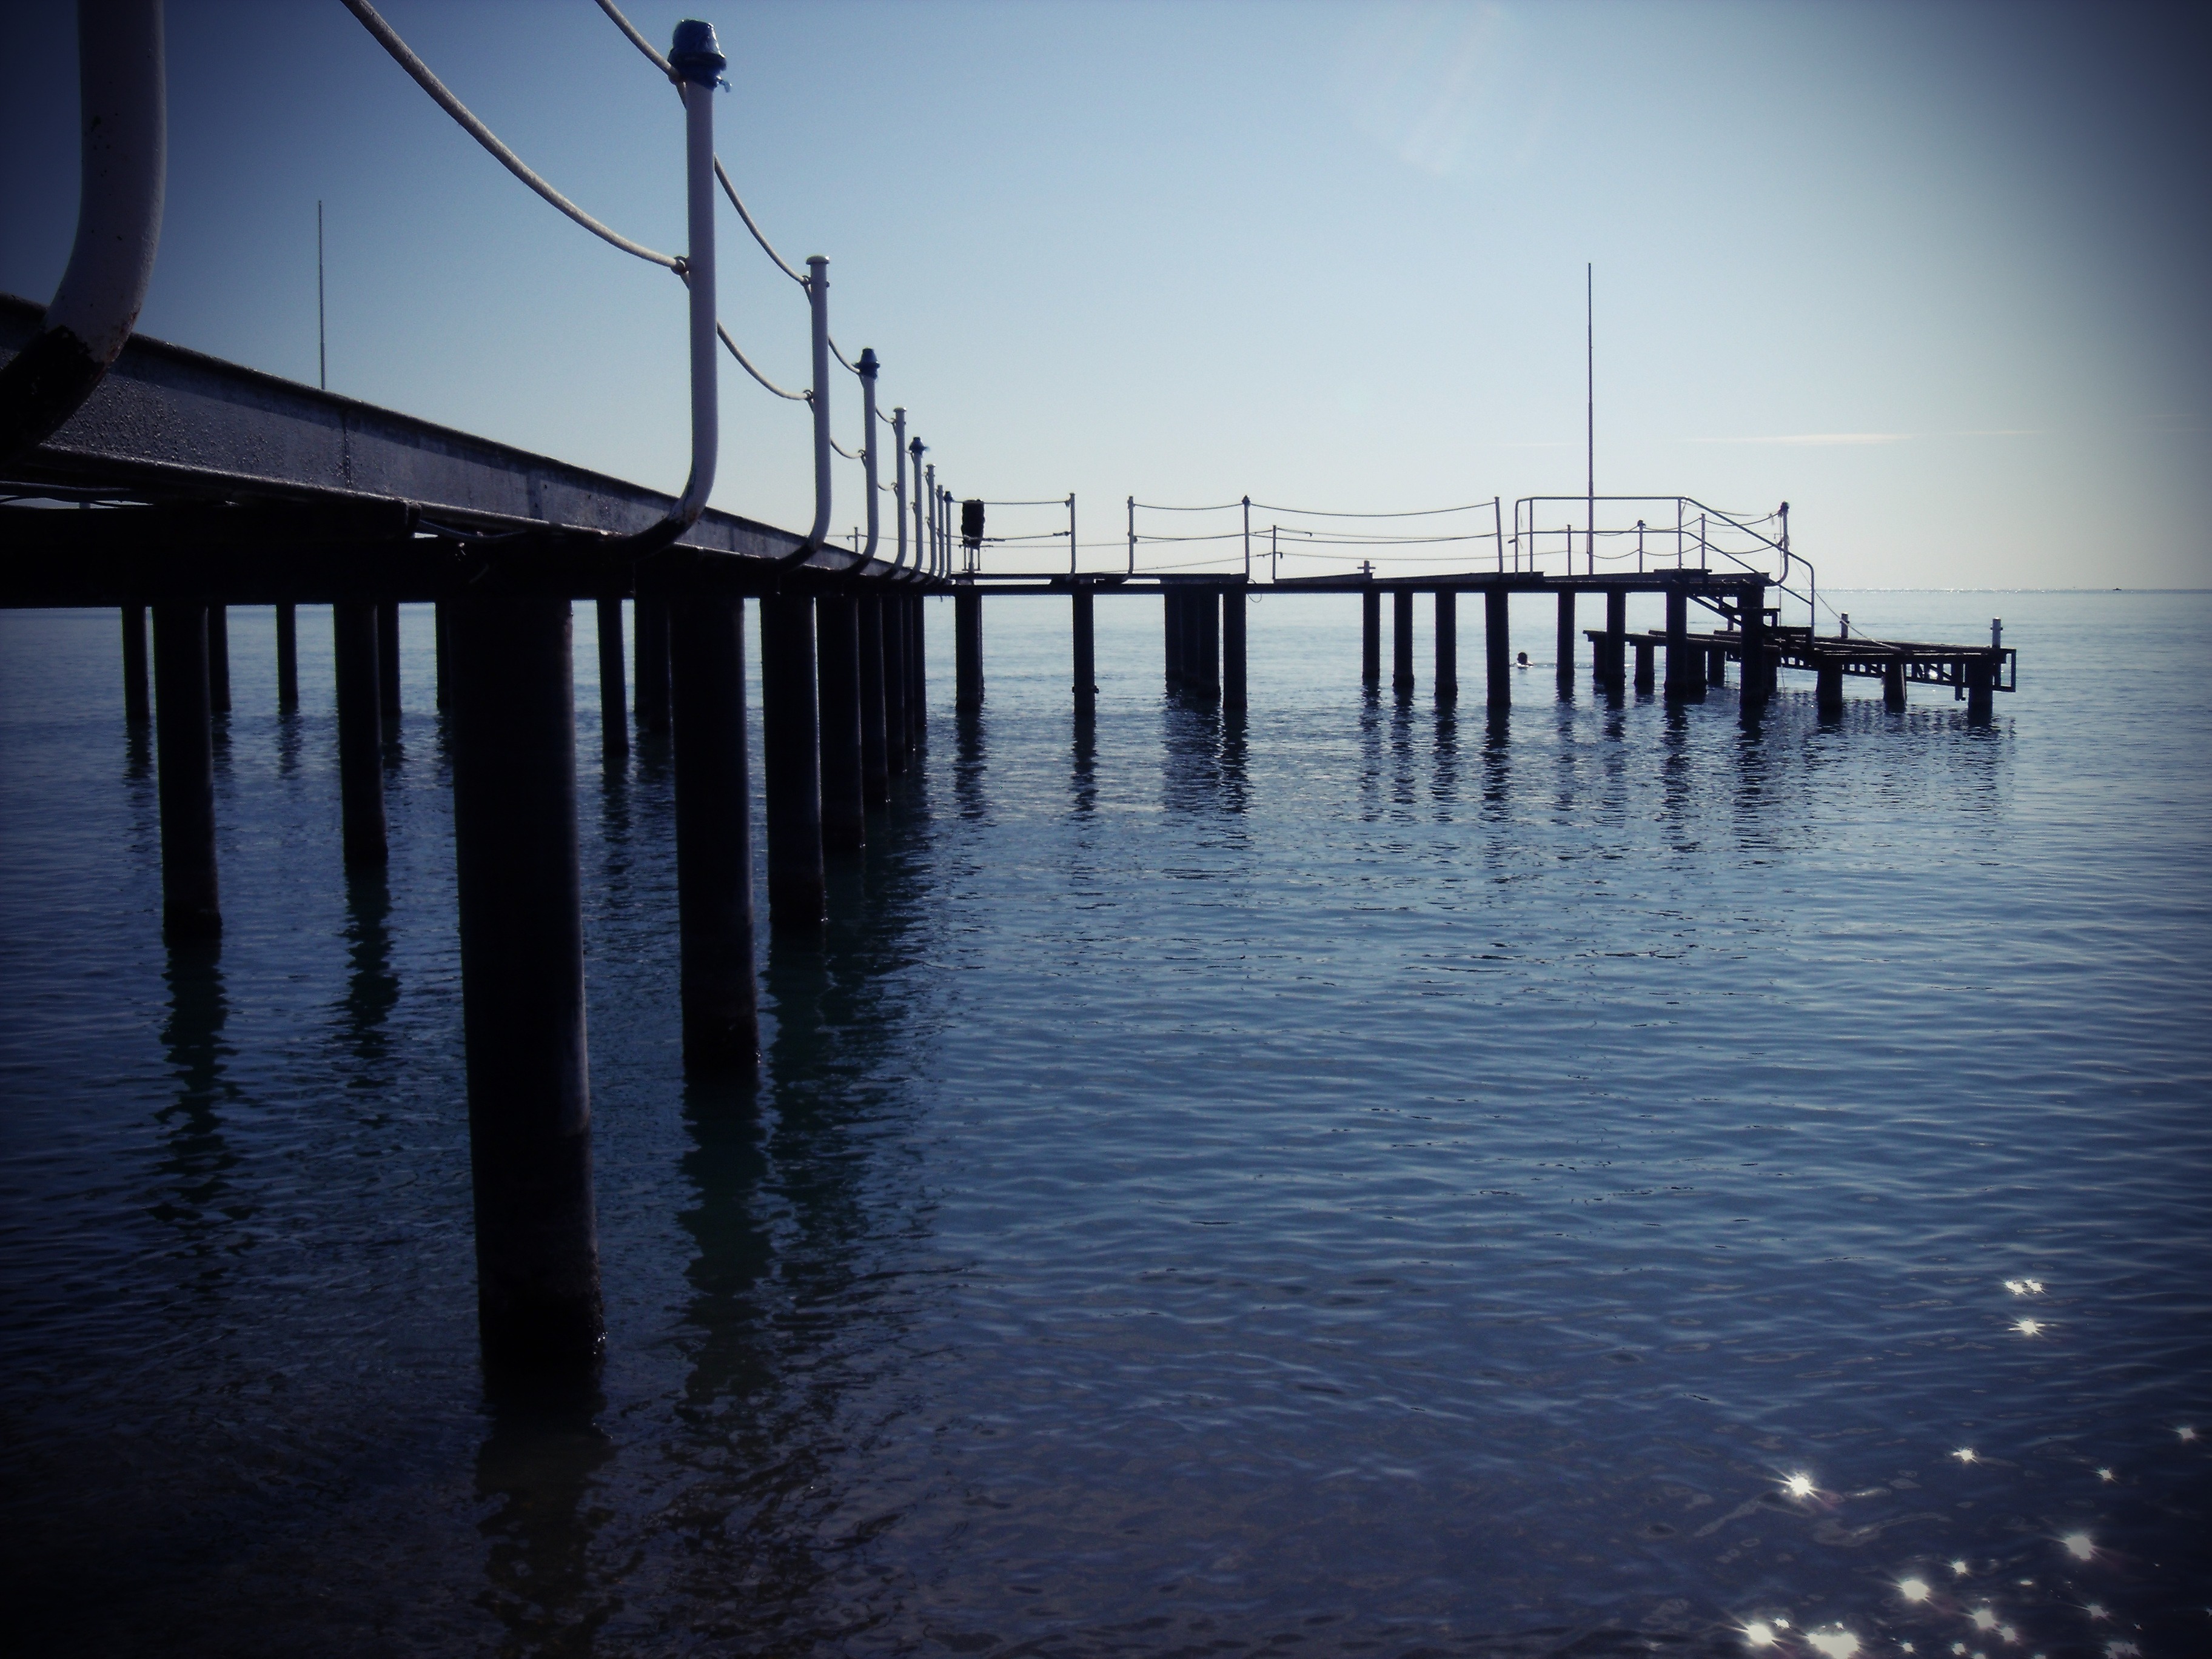
sea, tree, water, ocean, horizon, dock, cloud, sky, bridge, crossing, lake, pier, river, dusk, web, evening, reflection, holiday, calm, blue, lomo, fixed link